Hans Beißwenger

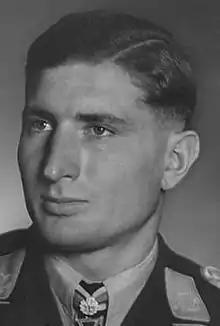
Beißwenger as a "Leutnant"

Hans Beißwenger (8 November 1916 – 6 March 1943) was a German Luftwaffe fighter ace and recipient of the Knight's Cross of the Iron Cross with Oak Leaves during World War II. A flying ace or fighter ace is a military aviator credited with shooting down five or more enemy aircraft during aerial combat. In 500 combat missions, Beißwenger was credited with 152 victories, making him the 34th highest-scoring Luftwaffe fighter pilot of World War II. He was "ace-in-a-day" twice, shooting down five aircraft on a single day. All but one of his victories were claimed over the Eastern Front. He was reported missing in action in March 1943.